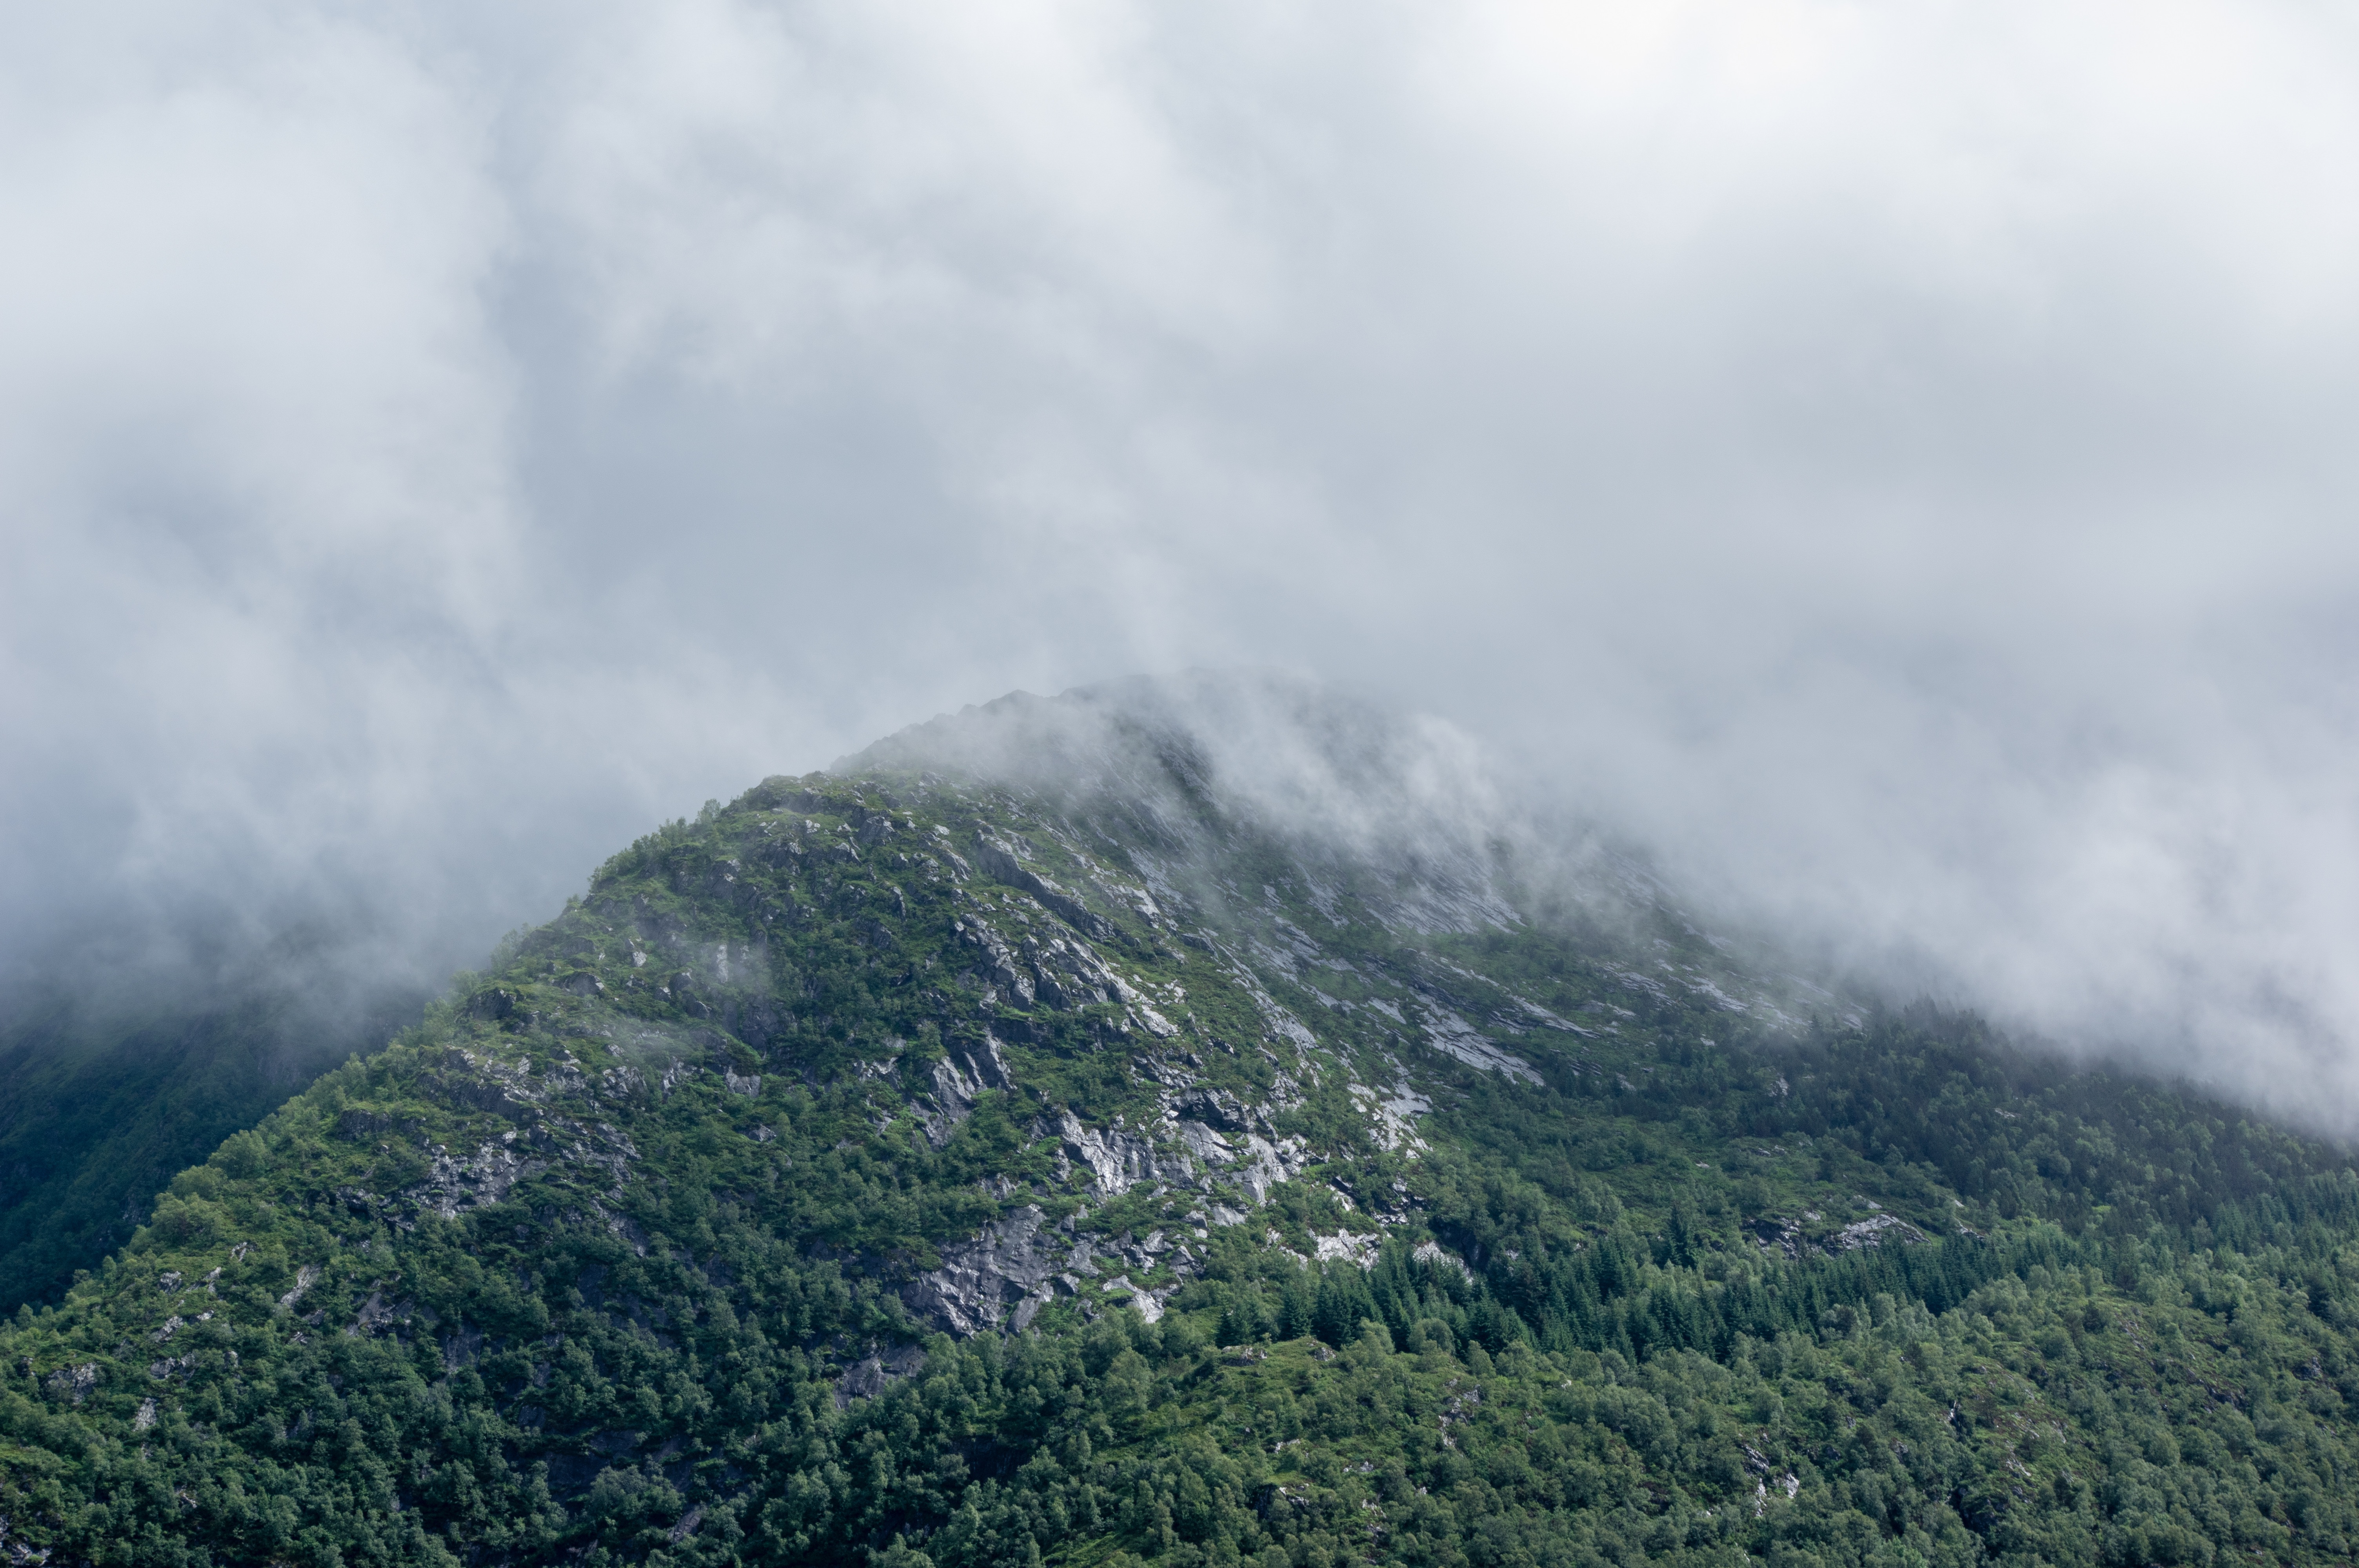
landscape, nature, forest, wilderness, mountain, cloud, fog, mist, hill, mountain range, weather, ridge, summit, alps, plateau, fell, landform, mountain pass, geographical feature, atmospheric phenomenon, mountainous landforms